Stornoway (residence)

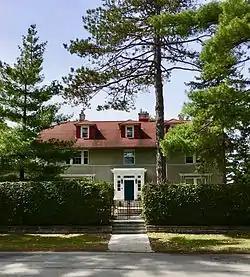
Exterior facade of Stornoway from the east

Stornoway is the name of the official residence of the leader of the Official Opposition in Canada, and has been used as such since 1950. It is provided in recognition of the opposition leader's position and is located at 541 Acacia Avenue in the Rockcliffe Park area of Ottawa, Ontario. Stornoway has assessed value $4,225,000 (2008) (based on this value, which is only an approximation of the market value, the municipal property taxes are calculated) and is maintained with $70,000 a year in government funds. The National Capital Commission has owned and managed the property since April 1986. The lot size, with a frontage of and depth of , is slightly irregular.